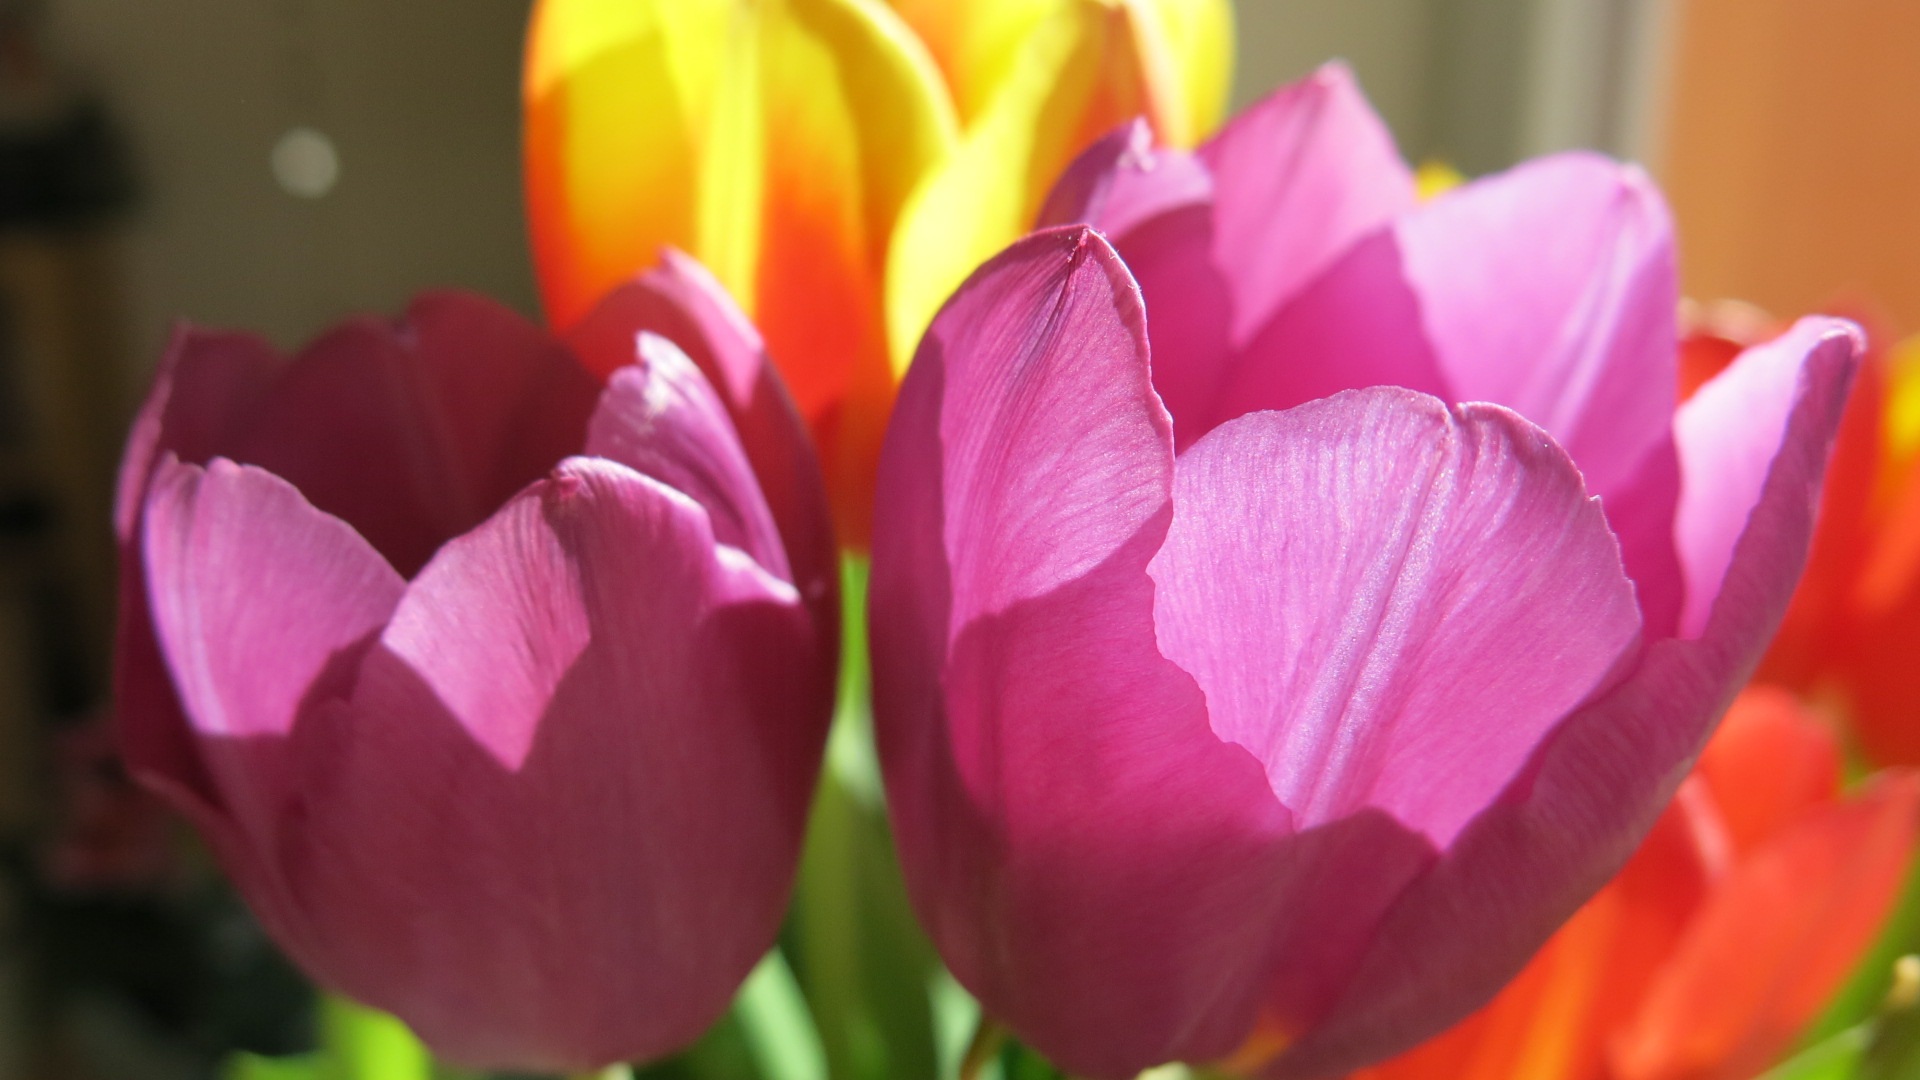
plant, flower, purple, petal, tulip, spring, purple flowers, flowering plant, land plant